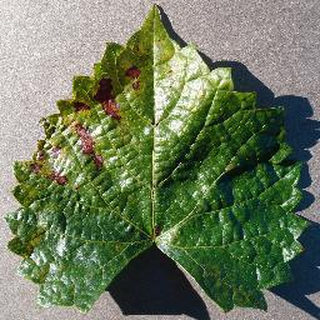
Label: grape_esca_black_measles